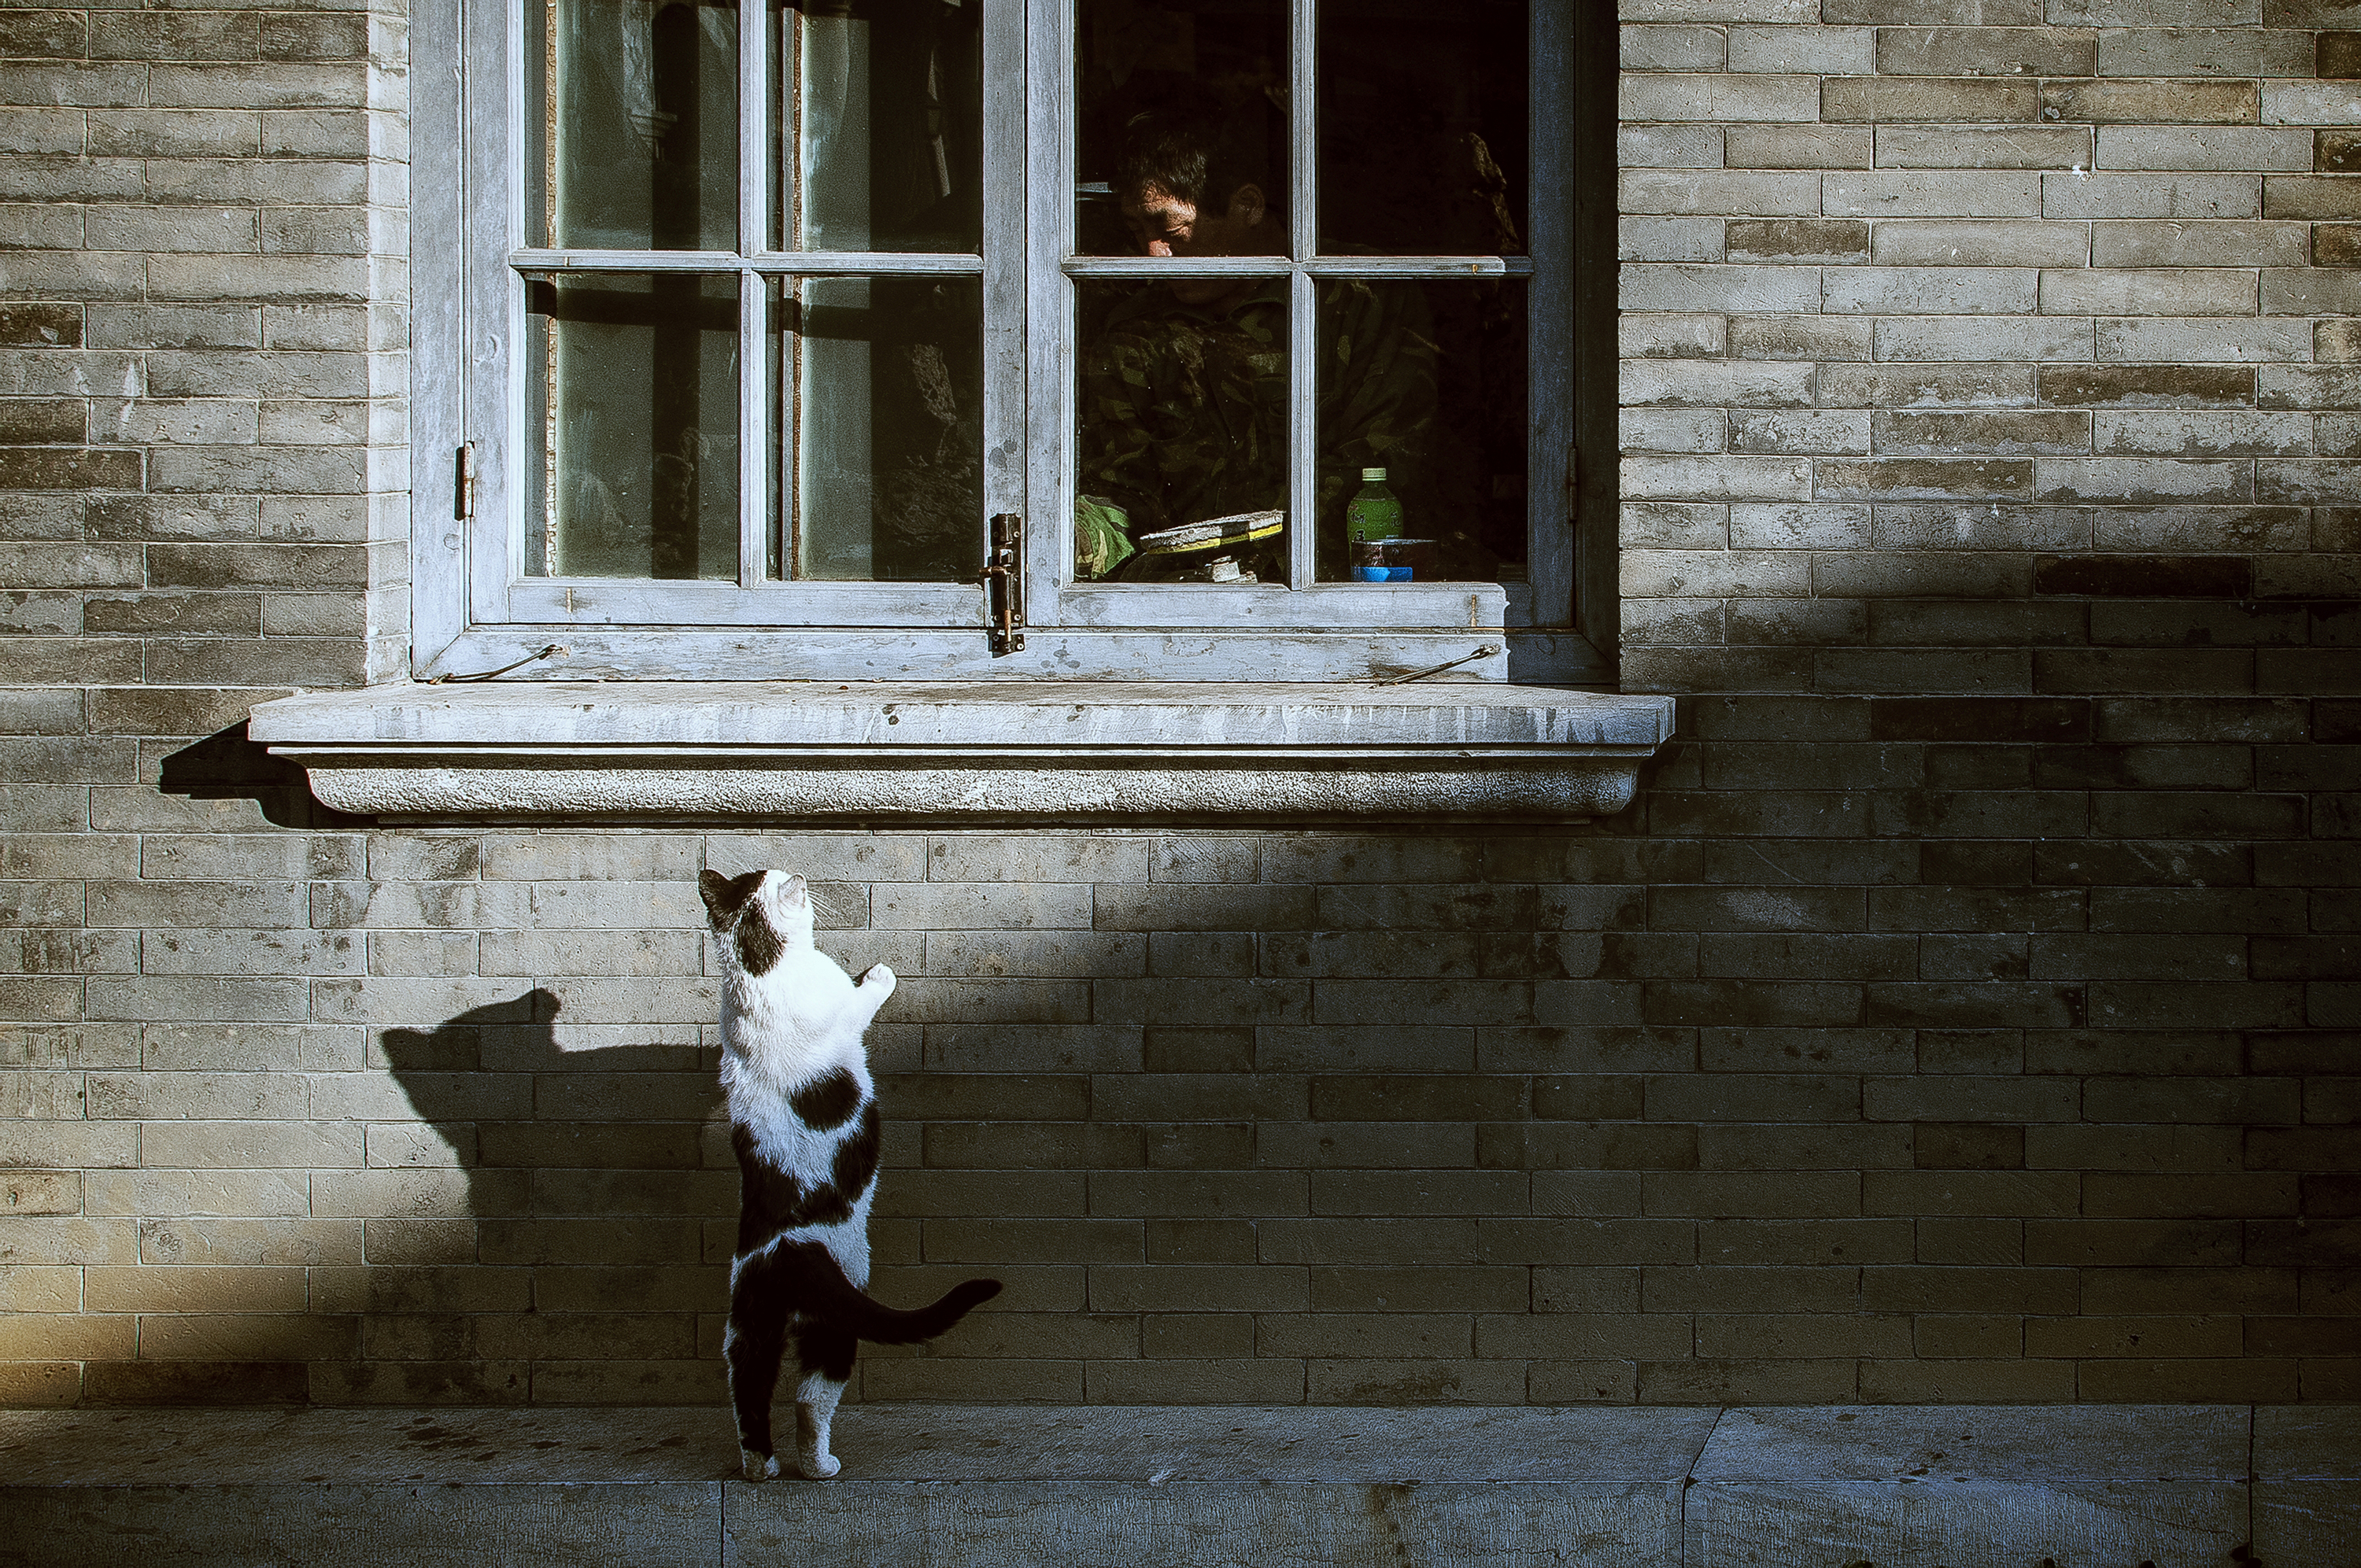
light, wood, road, white, street, house, window, wall, color, shadow, photograph, image